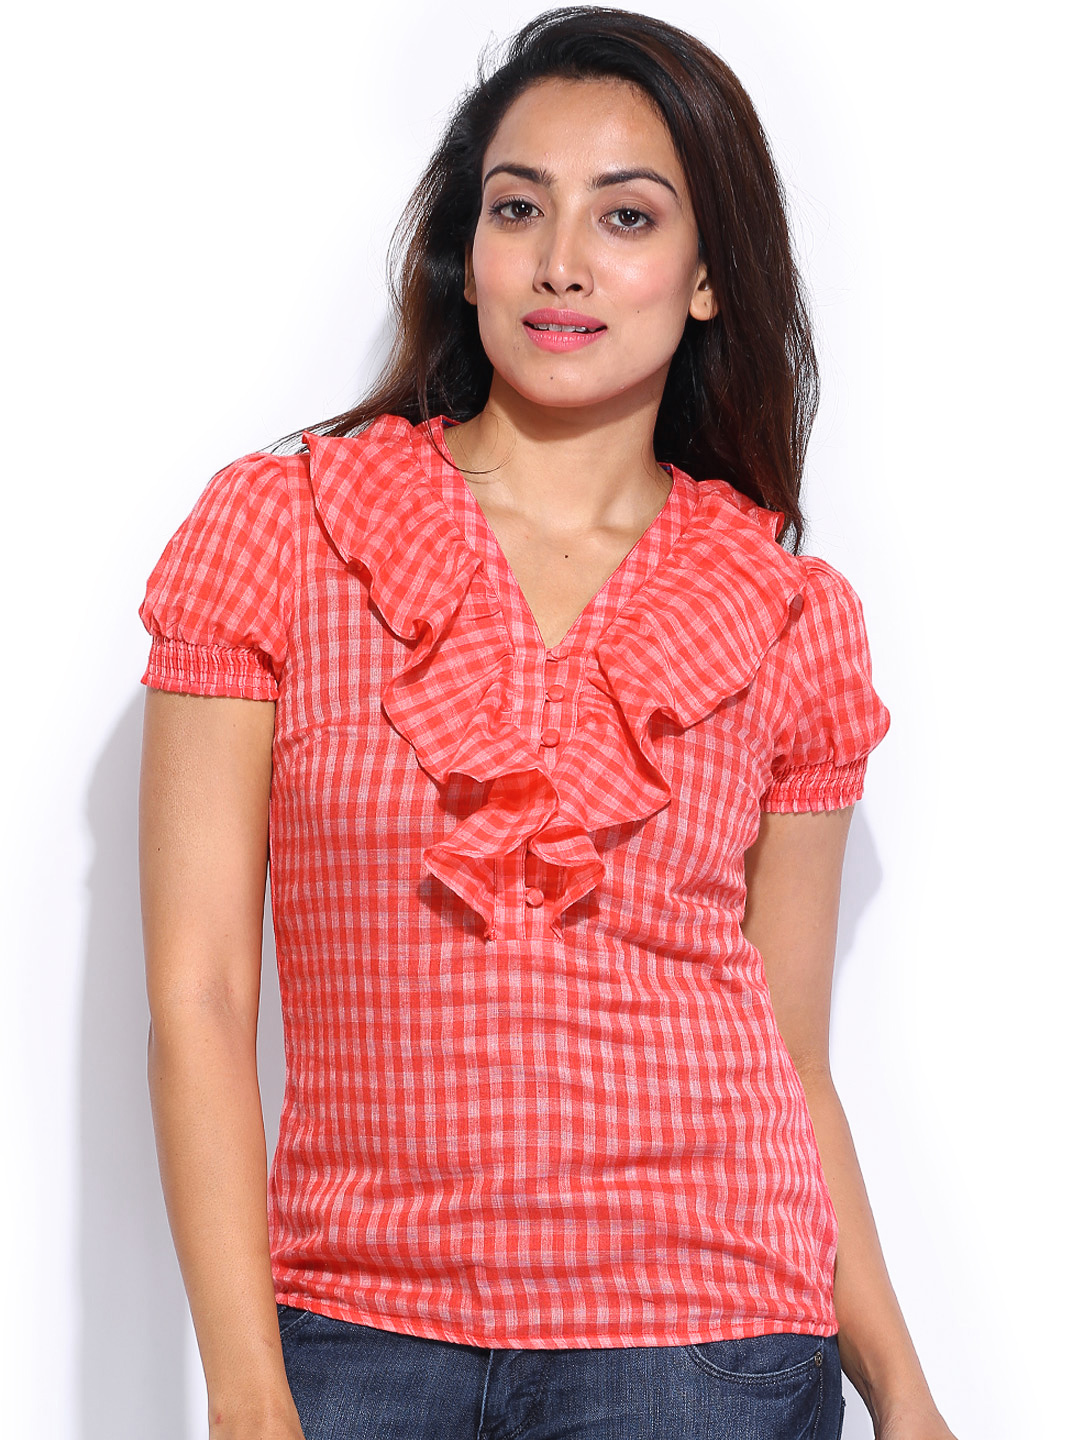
Wills Lifestyle Red & White Checked Top
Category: Apparel / Topwear / Tops
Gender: Women
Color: Red
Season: Fall 2012
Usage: Casual